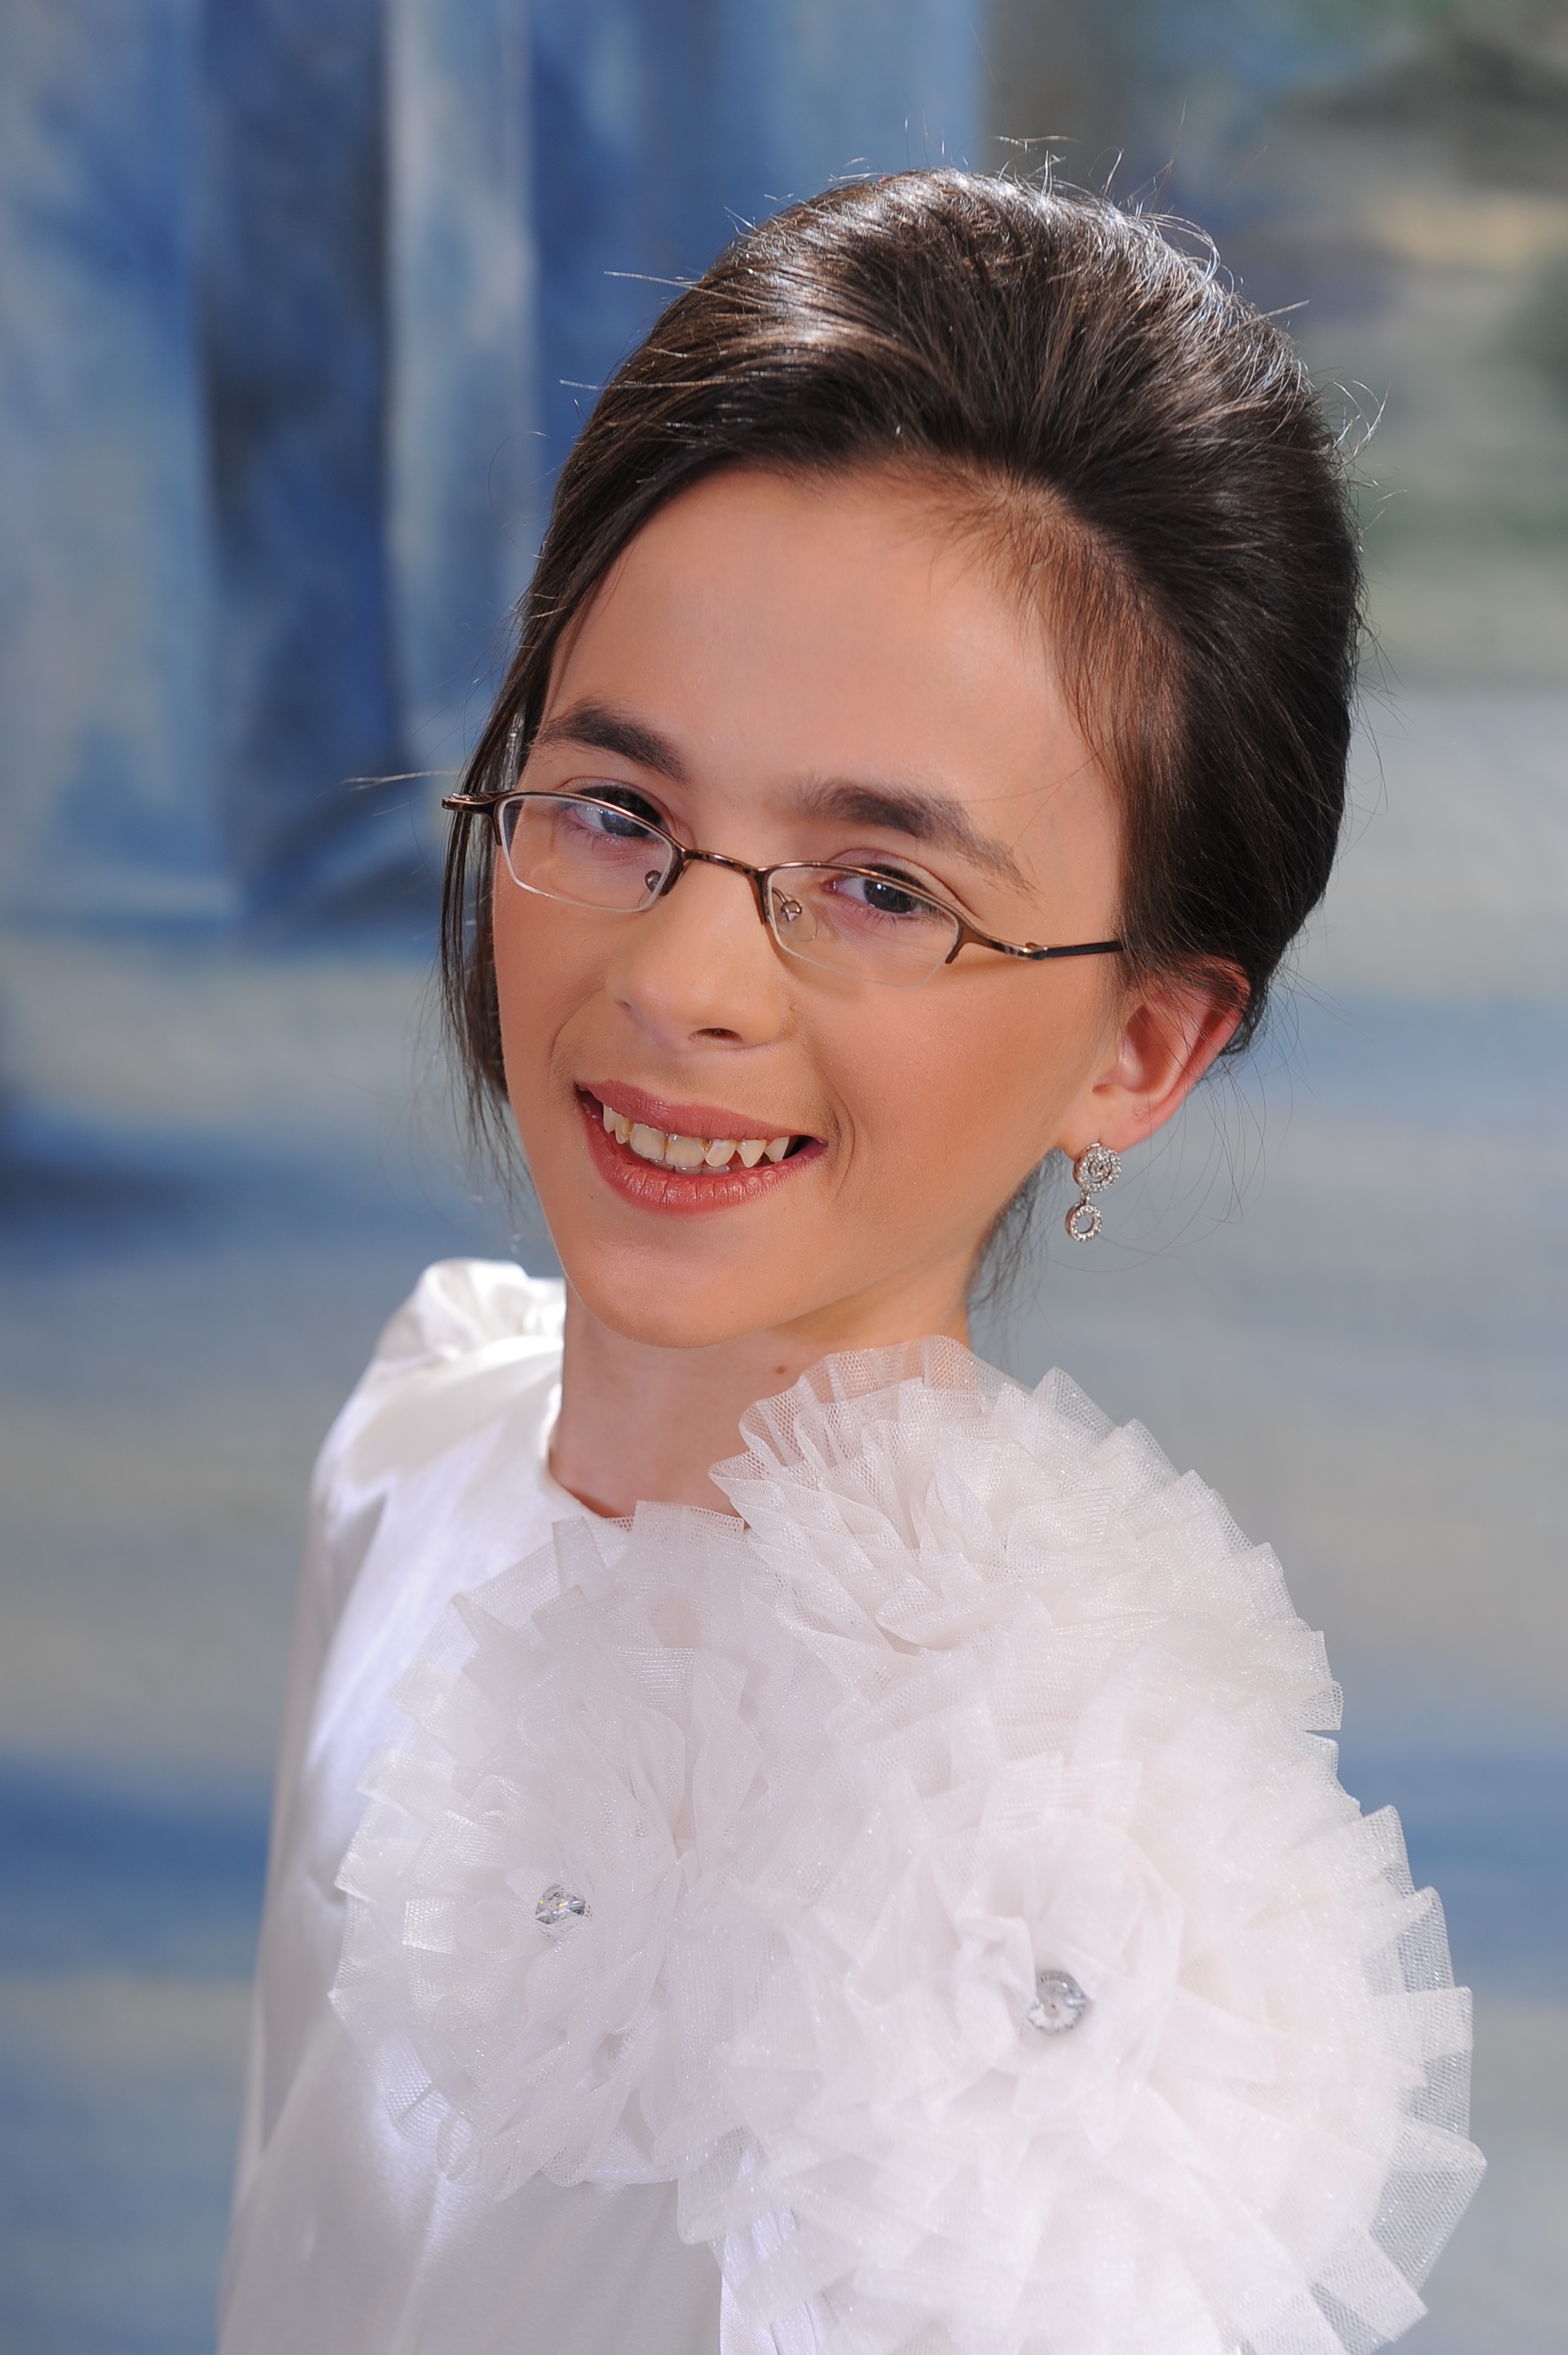
person, girl, woman, hair, portrait, model, child, wedding dress, bride, hairstyle, dress, infant, toddler, beauty, gown, portret, photo shoot, portrait photography, bridal clothing, meisje, tiener